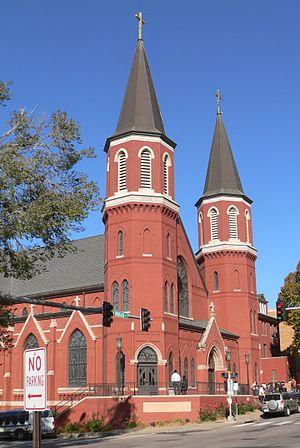
Ralph Walker Nickless, né le 28 mai 1947 à Denver aux États-Unis, est un prélat américain, actuel évêque de Sioux City.